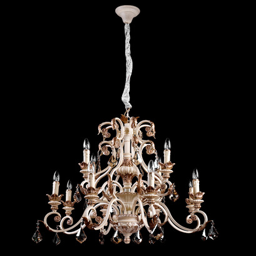
chandelier on a black background photo